Will Smith (catcher)

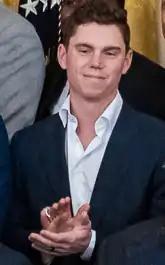
Smith with the Dodgers at the White House in 2021

In his first full season and third overall of his career, Smith played in 130 games for the Dodgers and hit .258/.365/.495 with new career highs of 25 home runs and 76 RBIs. Of his 130 games played, Smith played third base and first base for one game each as well as serving as a pinch runner or designated hitter for 16 games while playing catcher for the remaining 117 games. He led major league catchers in stolen bases allowed. He also led the National League with 11 sacrifice flies. Smith started every game for the Dodgers at catcher in the postseason. He was hitless in three at-bats in the Wild Card Game, had six hits (including two home runs) in 18 at-bats in the 2021 NLDS and had four hits (one home run) in 23 at-bats in the 2021 NLCS.